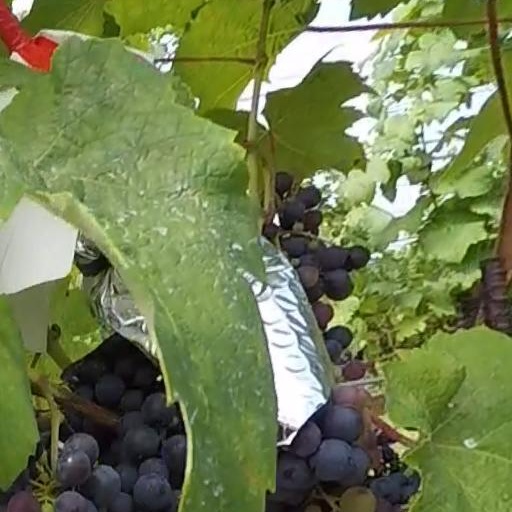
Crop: grape